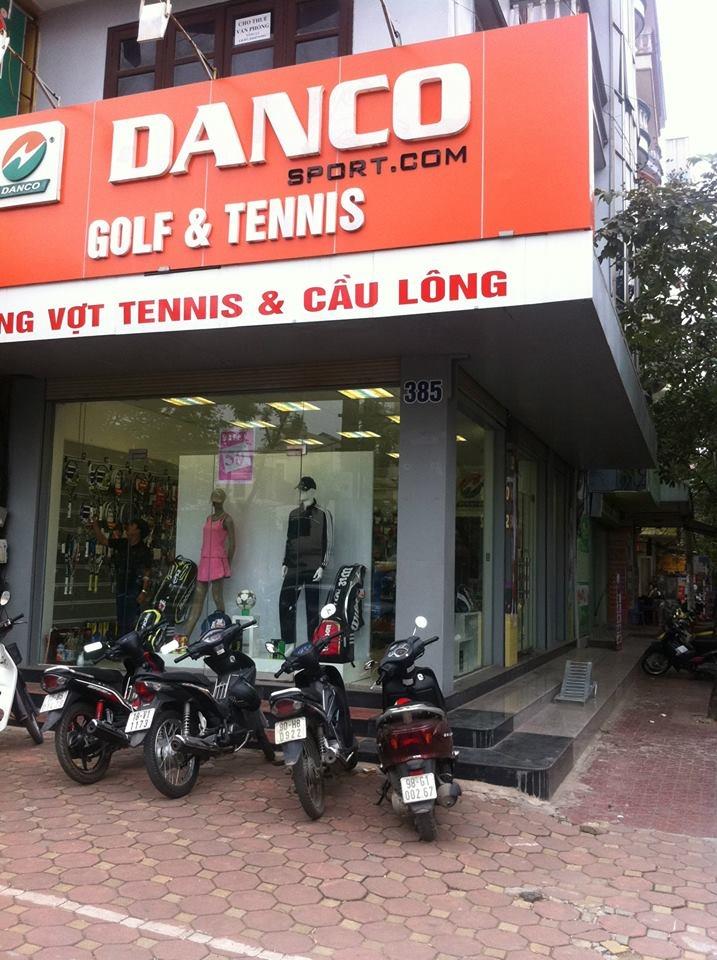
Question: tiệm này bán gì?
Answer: tiệm này bán vợt tennis & cầu lông & golf